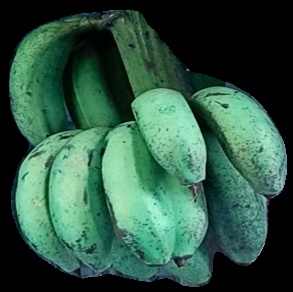
Variety: rasbale
Grade: grade2